Vince Fumo

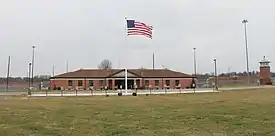
Federal Correctional Institution, Ashland in Kentucky, where Fumo was incarcerated from 2009 to 2014

Fumo was the subject of a federal investigation, which resulted in his indictment in 2007. The investigation related to a charity, run by a former member of Fumo's staff, the Citizens Alliance for Better Neighborhoods. In 2004, PECO, a subsidiary of Exelon, donated $17 million to the organization. Federal prosecutors began an investigation as to whether Fumo had forced the utility to make the donation by initially opposing, then supporting, utility deregulation in the state. There were also allegations that Fumo had used the charity's funds for personal benefit. Fumo also suggested that Verizon hire a law firm, Obermayer Rebmann Maxwell & Hippel, for a three-year, $3 million retainer to handle legal work. The chair of Obermayer's litigation committee, Thomas Leonard, was a prominent Democrat who served as the city's controller in the 1990s and attended Temple University Law School with Fumo in the 1970s; both remained friends since then and worked together on fundraising for Democratic candidates.